Imagica

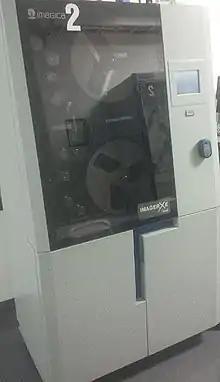
Imagica film scanner

Imagica was formerly named from 1935 to 1942, and from 1942 to 1986, and changed to its current name in 1986. Imagica started theatrical film developing business.